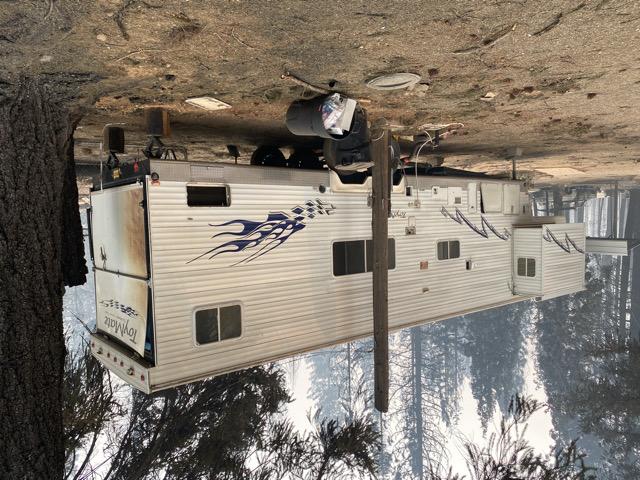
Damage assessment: affected